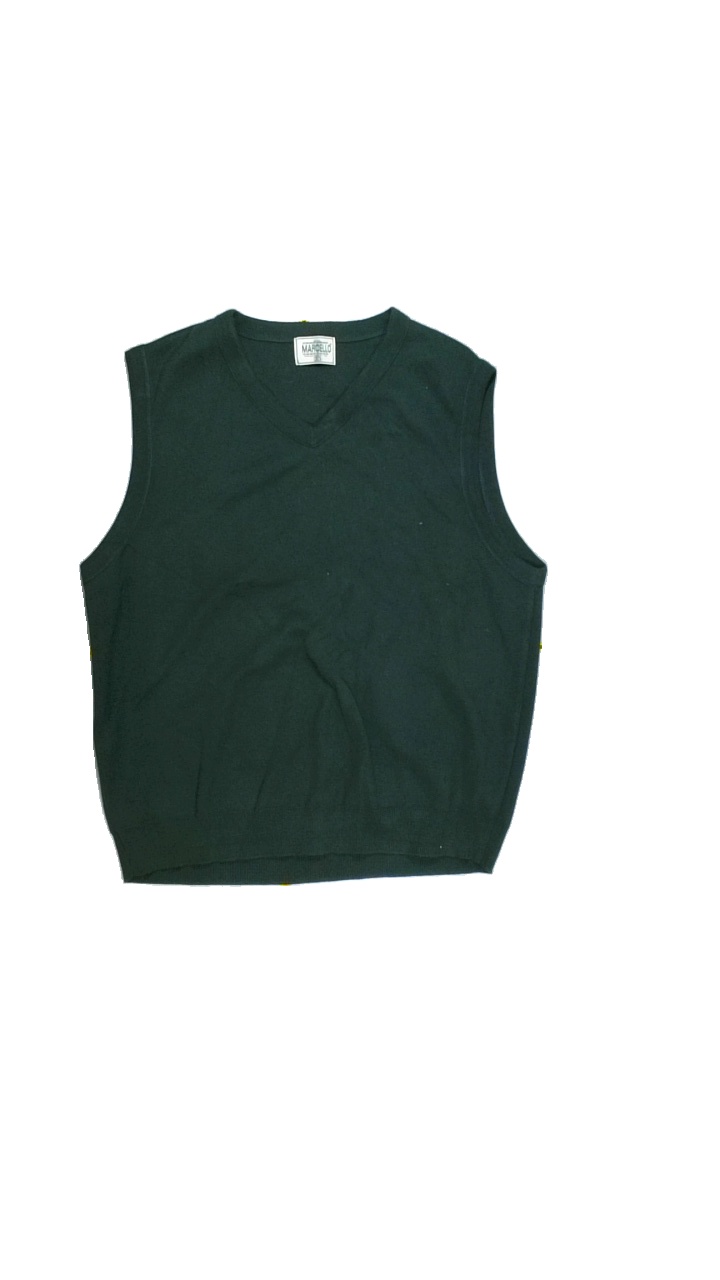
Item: Vest (Men)
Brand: Marcello
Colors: Green
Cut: Regular, V-collar
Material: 50% cotton, 50% acrylic
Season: All
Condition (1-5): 2
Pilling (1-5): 3
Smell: Minor
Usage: Repair
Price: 50-100